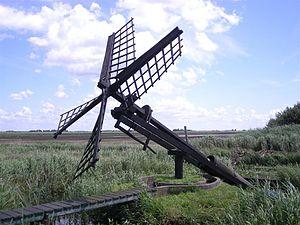
Cet article recense les moulins à vent de la province de Frise, aux Pays-Bas.
Une pompe à vent ou pompe à énergie éolienne est un type d'éolienne utilisée pour pomper de l'eau.